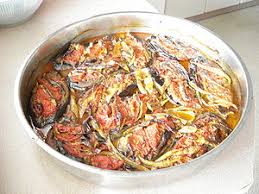
Yemek: karniyarik